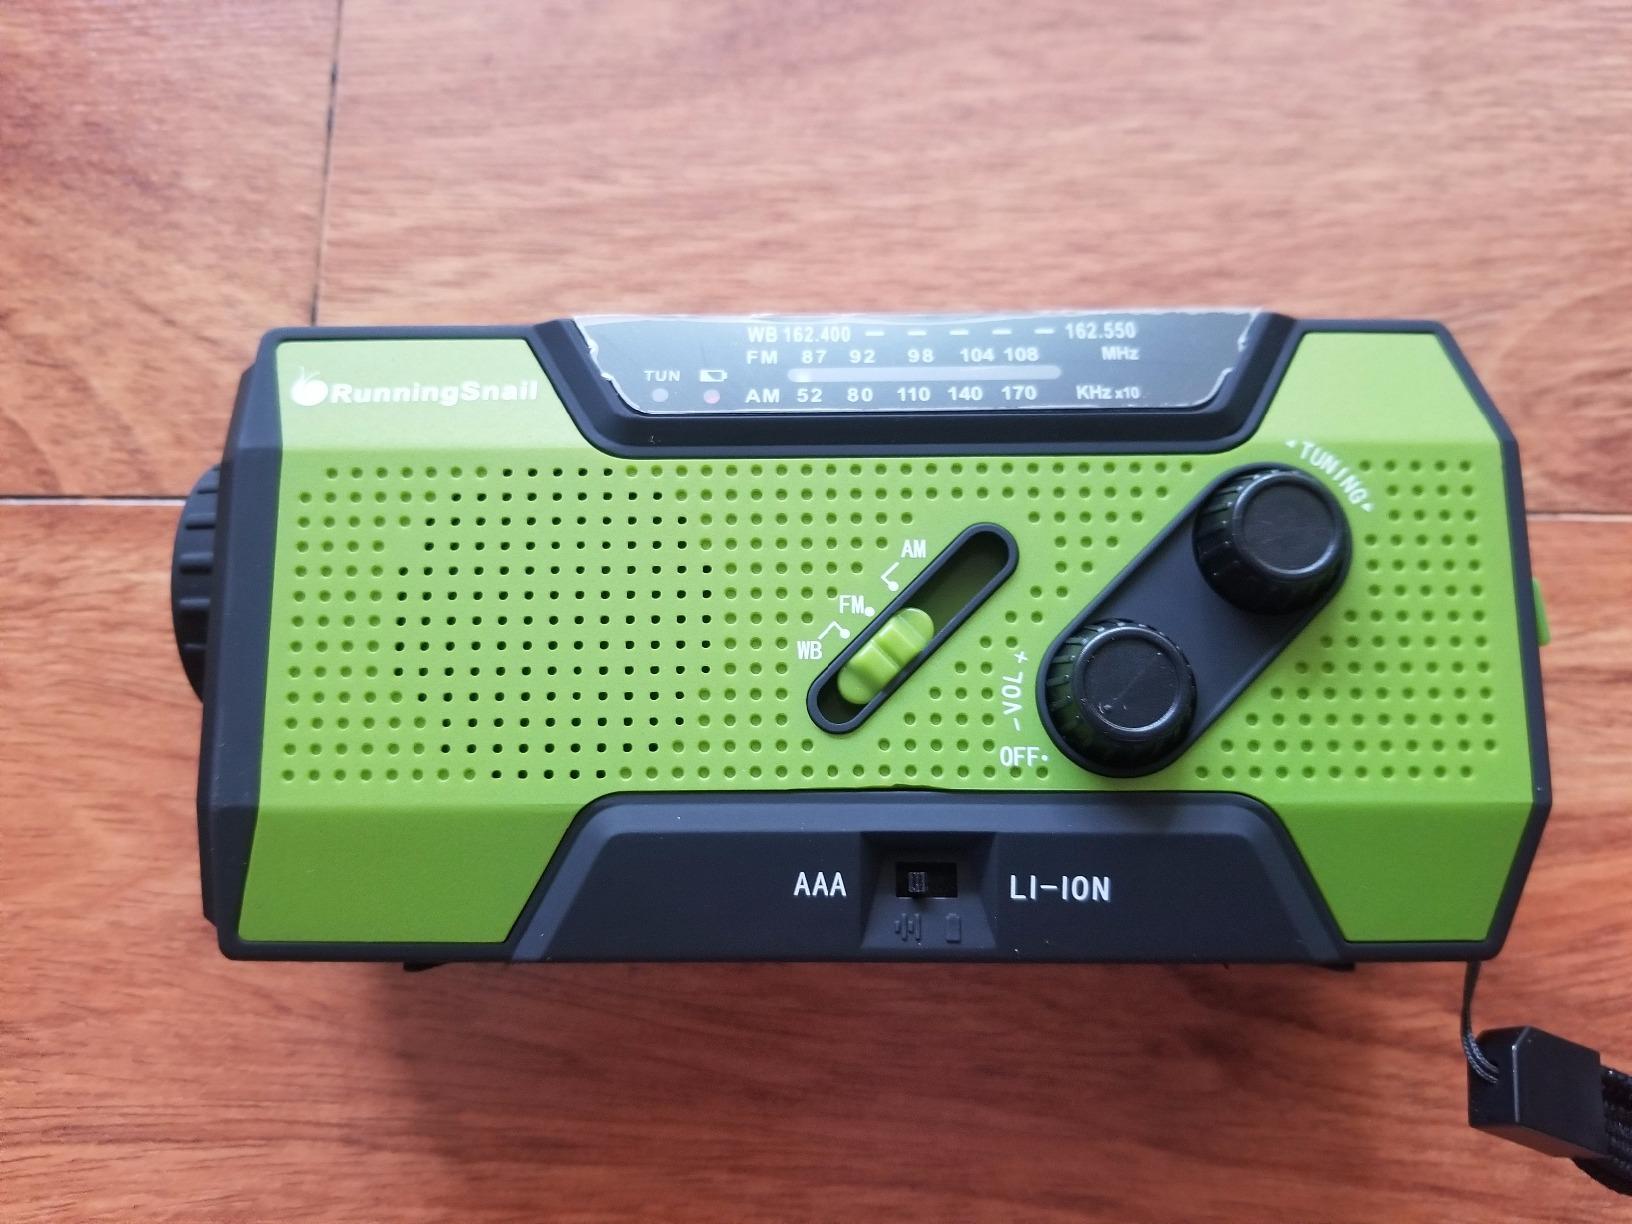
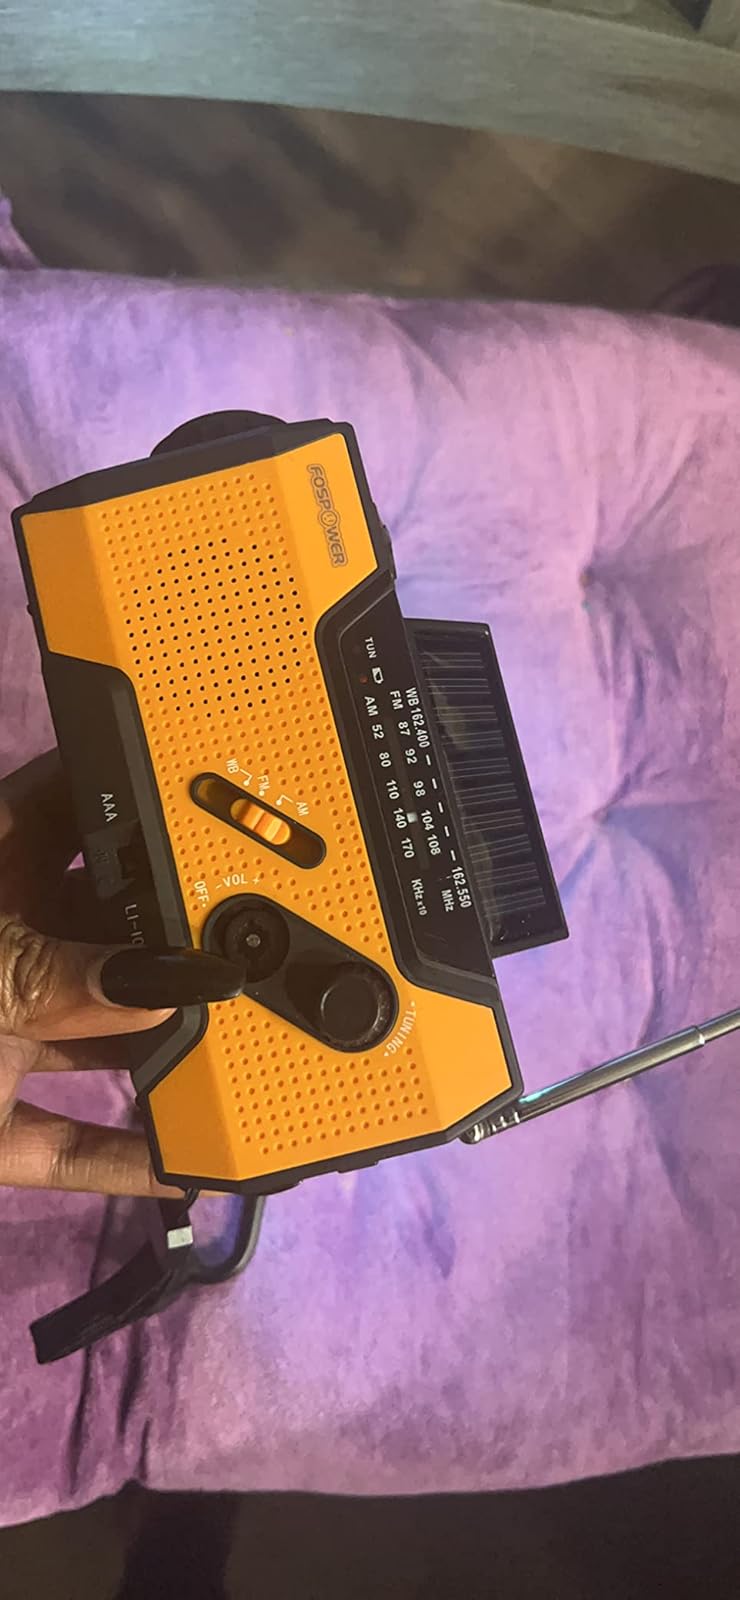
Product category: radio
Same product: no